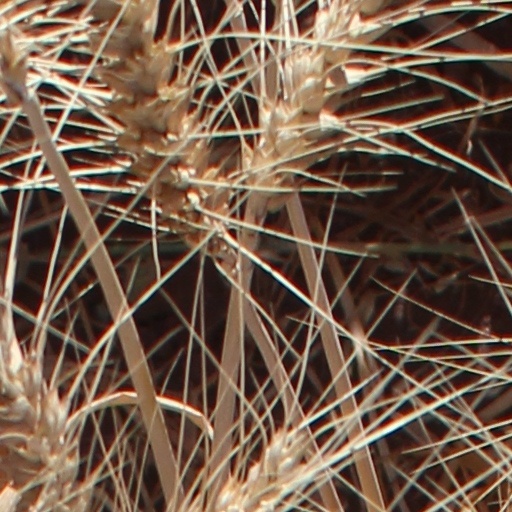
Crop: wheat